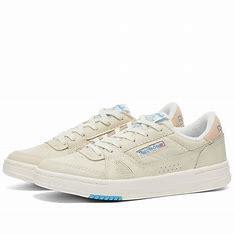
Brand: Reebok
Model: LT Court